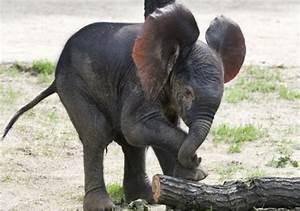
elephant